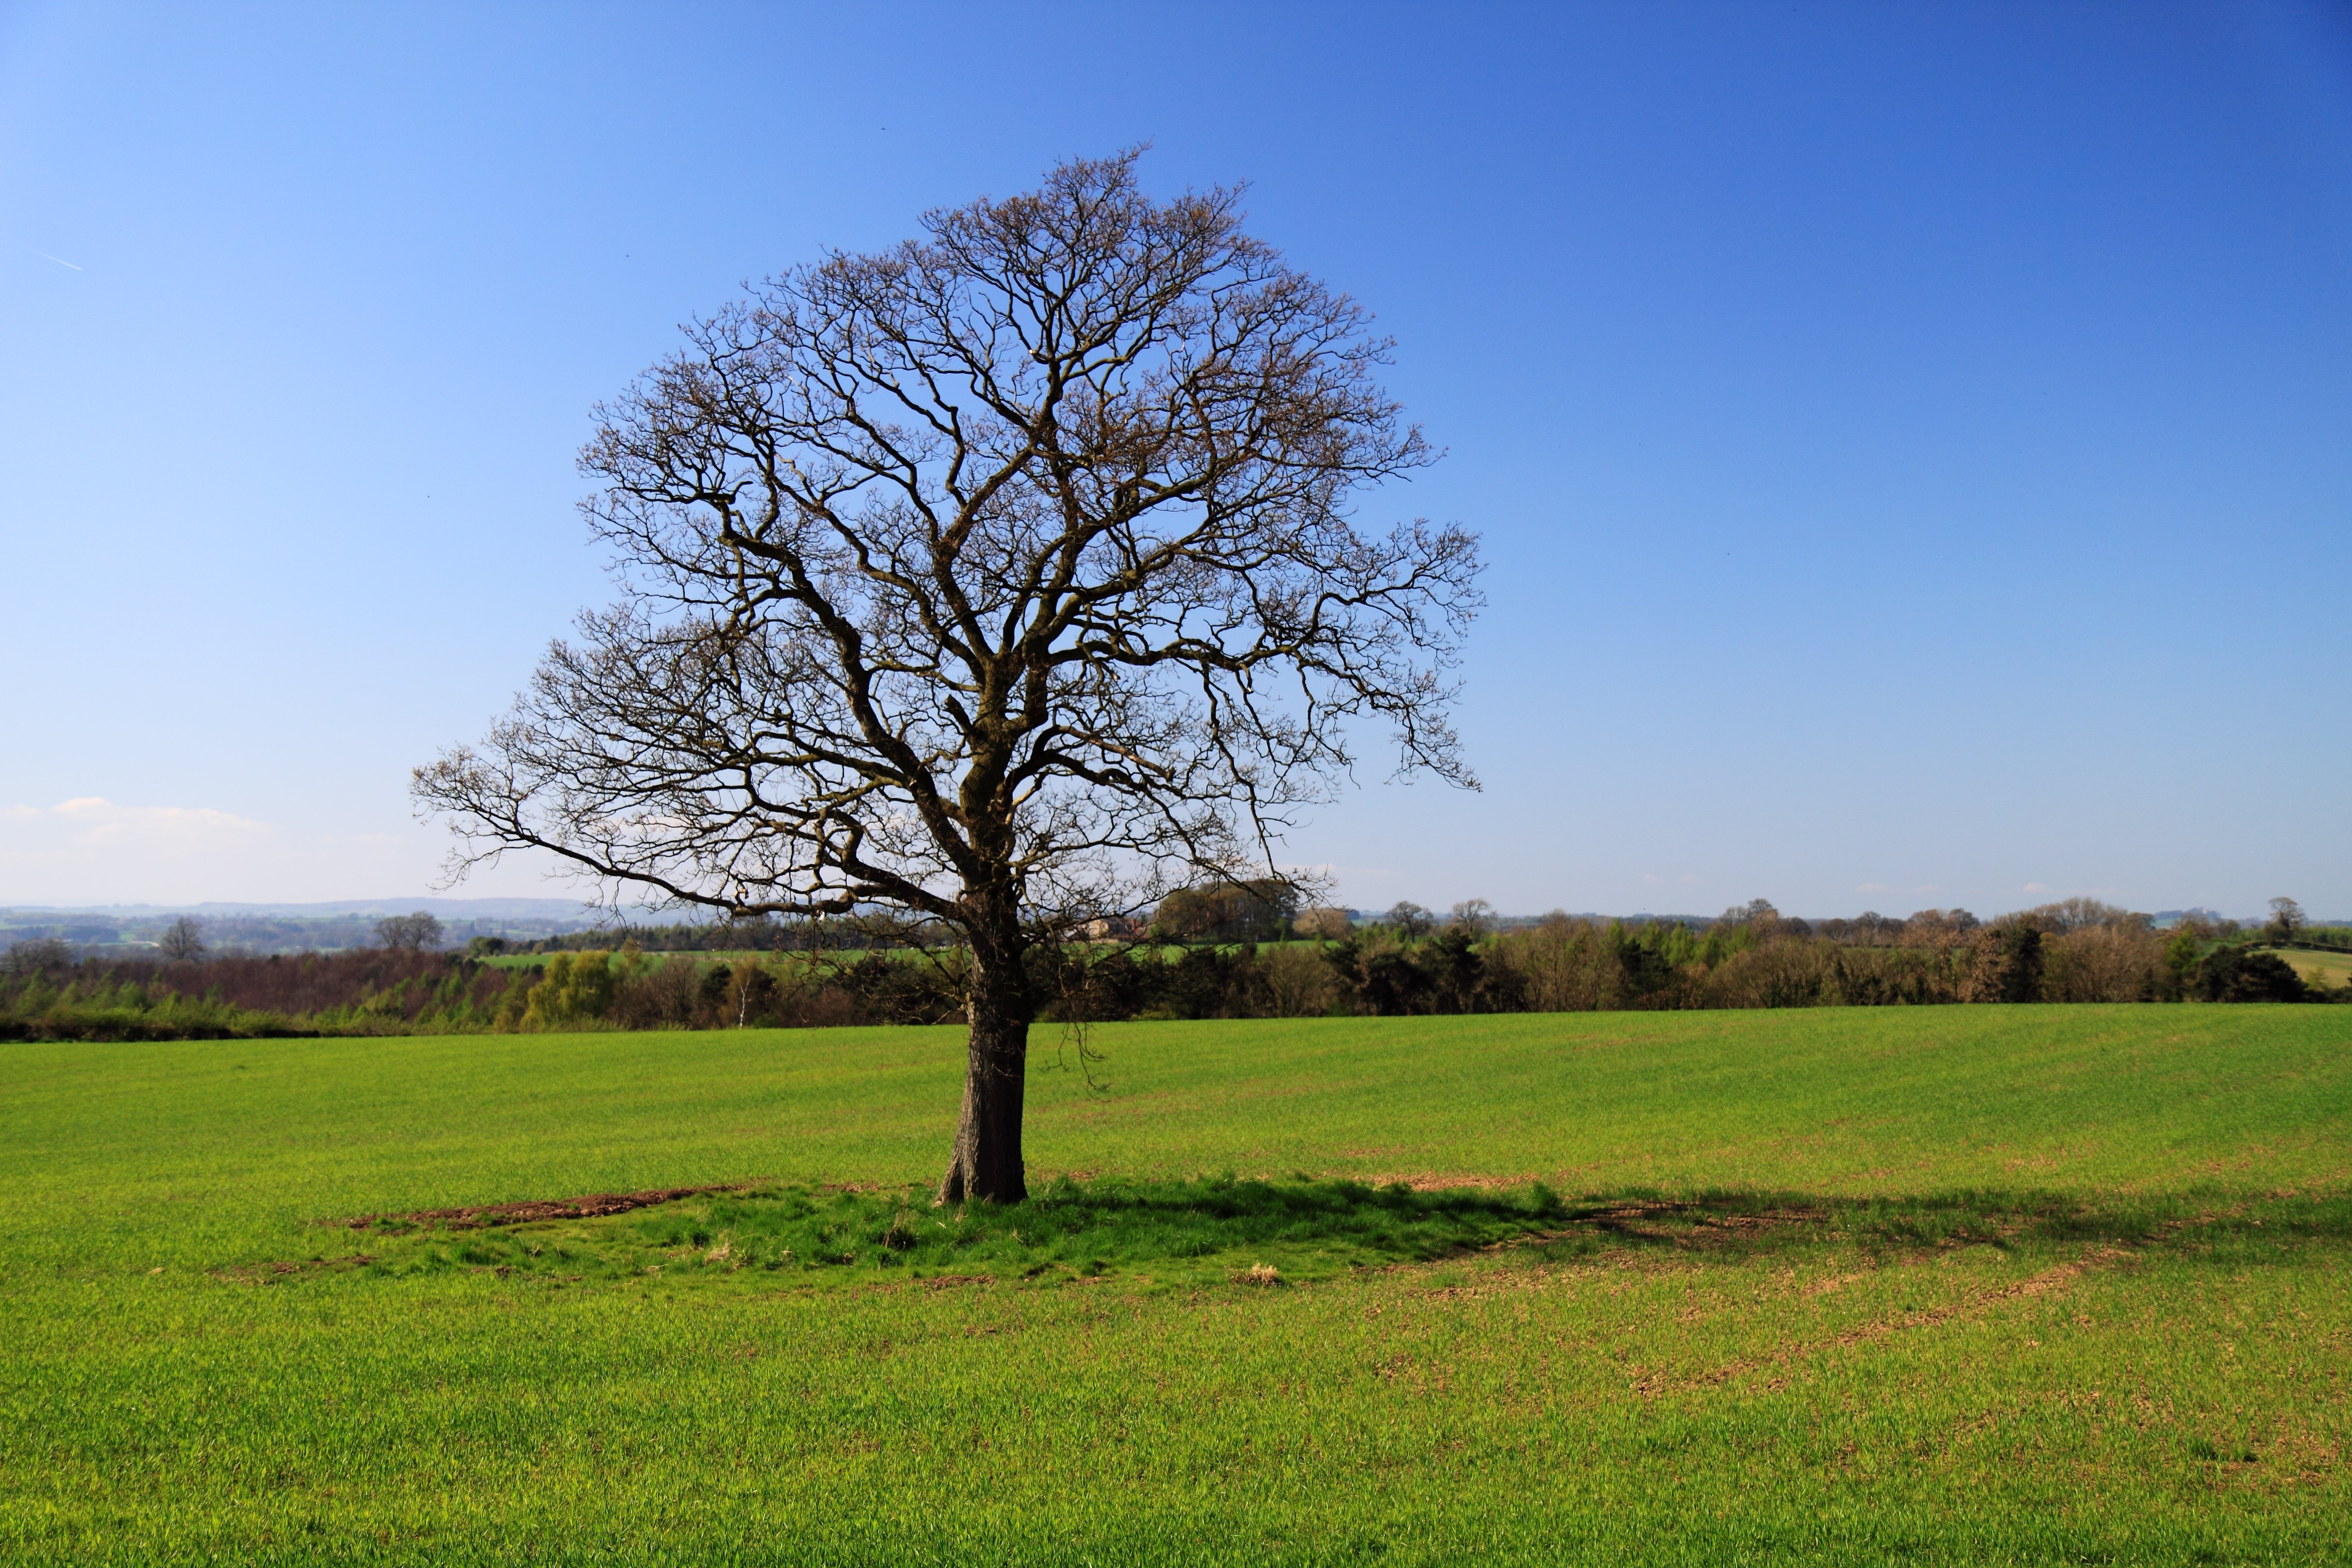
landscape, tree, nature, grass, horizon, plant, sky, wood, field, lawn, meadow, prairie, hill, alone, country, rural, green, pasture, scenery, blue, lonely, savanna, plain, ecology, single, grassland, habitat, ecosystem, rural area, natural environment, grass family, woody plant